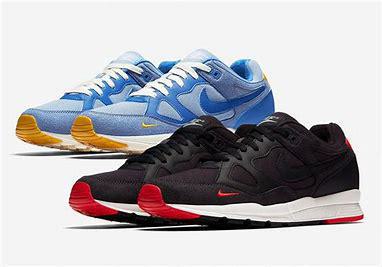
Brand: Nike
Model: Air Span Ii